Popigai impact structure

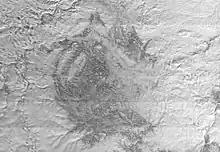
Popigai crater in April 1967

The Popigai impact structure is the eroded remnant of an impact crater in northern Siberia, Russia. It is tied with the Acraman impact structure as the fourth largest verified impact structure on Earth. A large bolide impact created the crater approximately 35 million years ago during the late Eocene epoch (Priabonian stage). It might be linked to the Eocene–Oligocene extinction event.